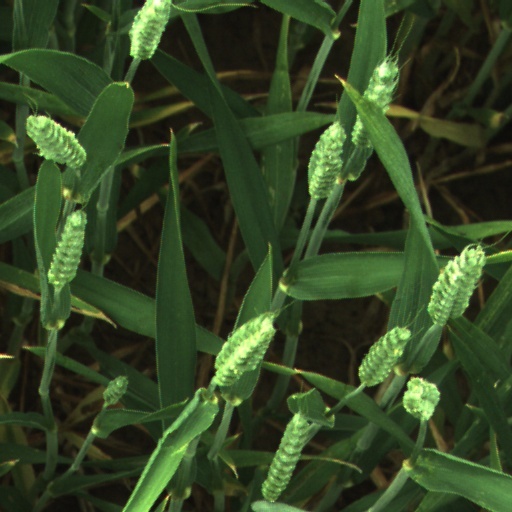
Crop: wheat